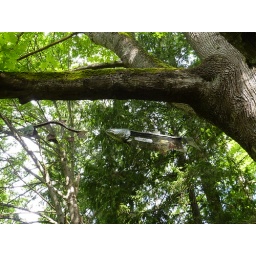
fish in the tree